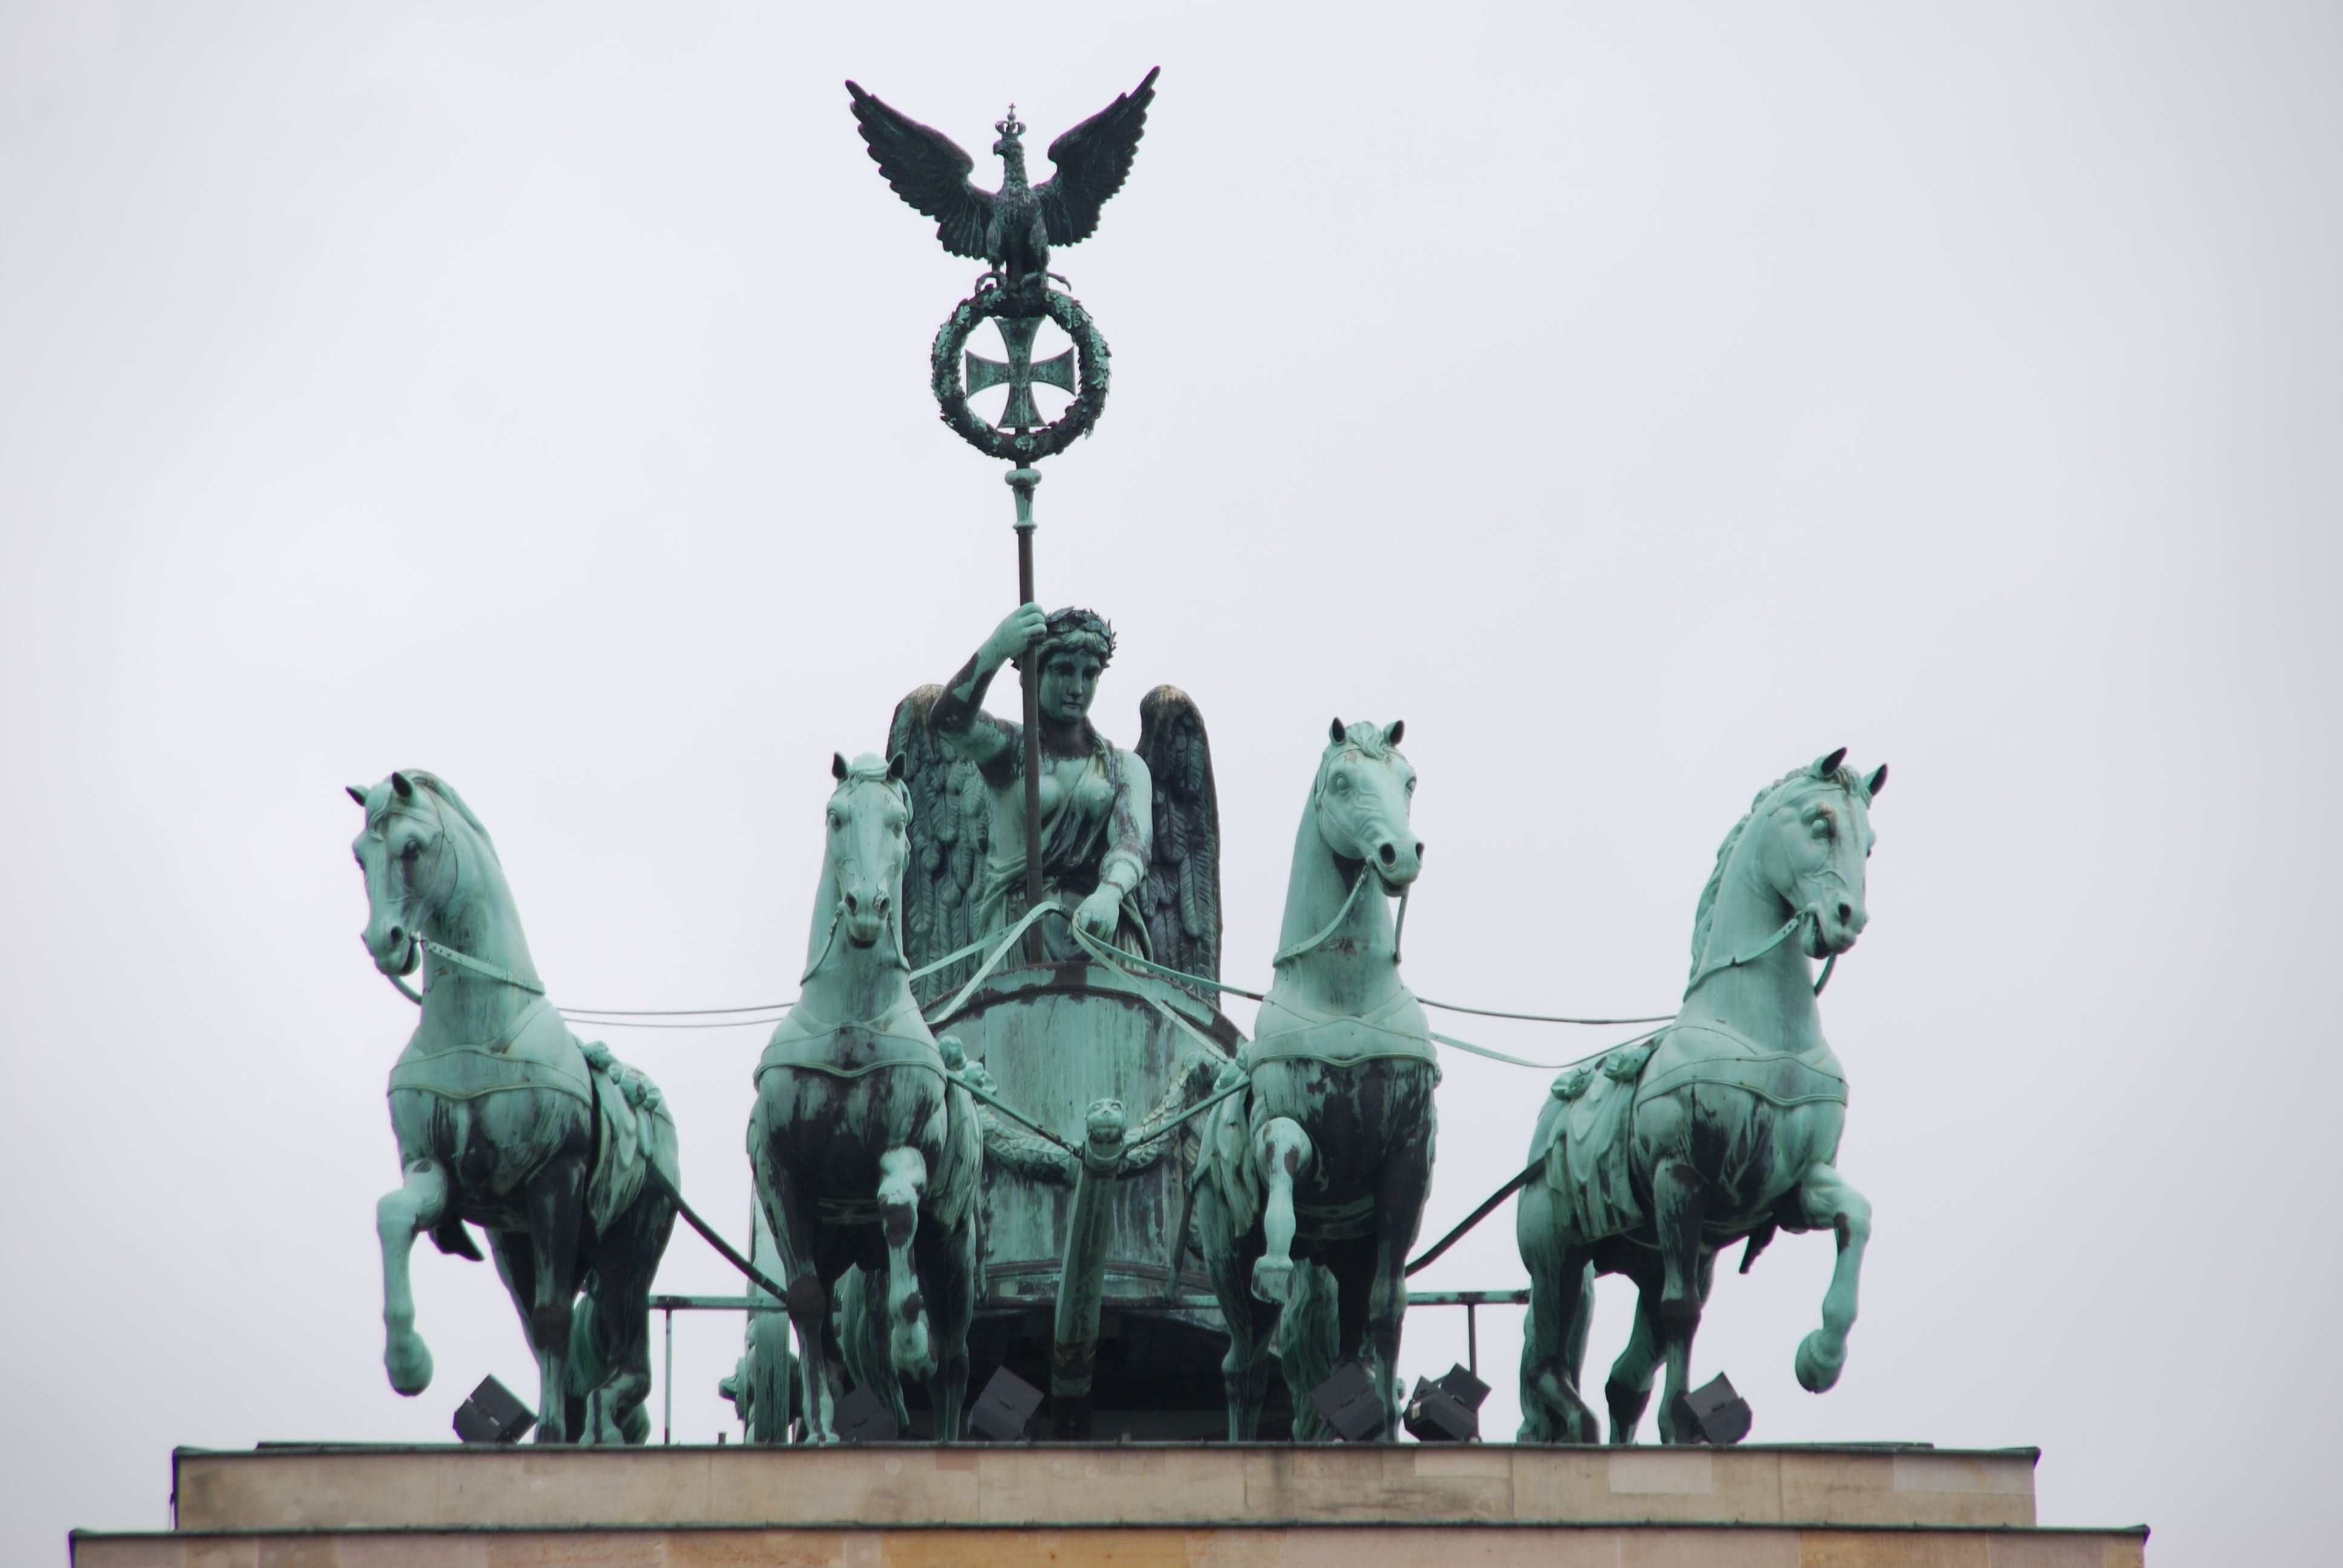
architecture, car, monument, statue, horse, port, sculpture, art, germany, berlin, brandenburg gate